Airblue

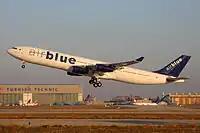
A now-retired Airblue Airbus A340-300 taking off from Istanbul Atatürk Airport after maintenance.

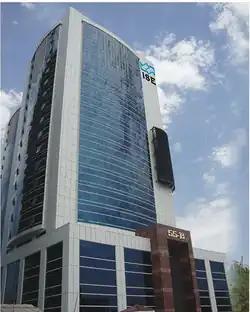
Islamabad Stock Exchange Towers - Airblue's headquarters

During the first year the airline became very popular, which allowed the airline to compete directly with the flag carrier Pakistan International Airlines and the two other private carriers on mostly domestic front, flying more than 400,000 passengers in the first year with a load factor of over 90%. The airline expanded its domestic network to include flights to Peshawar and Quetta. It also had to fly the routes known as socia economic routes or tertiary routes as part of the licence from Pakistan Civil Aviation Authority. Hence flights to Sukker and Nawabshah were added briefly as part of the tertiary routes under obligation.